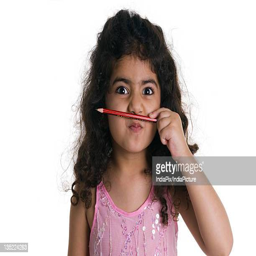
a girl places a pencil between her lips and nose